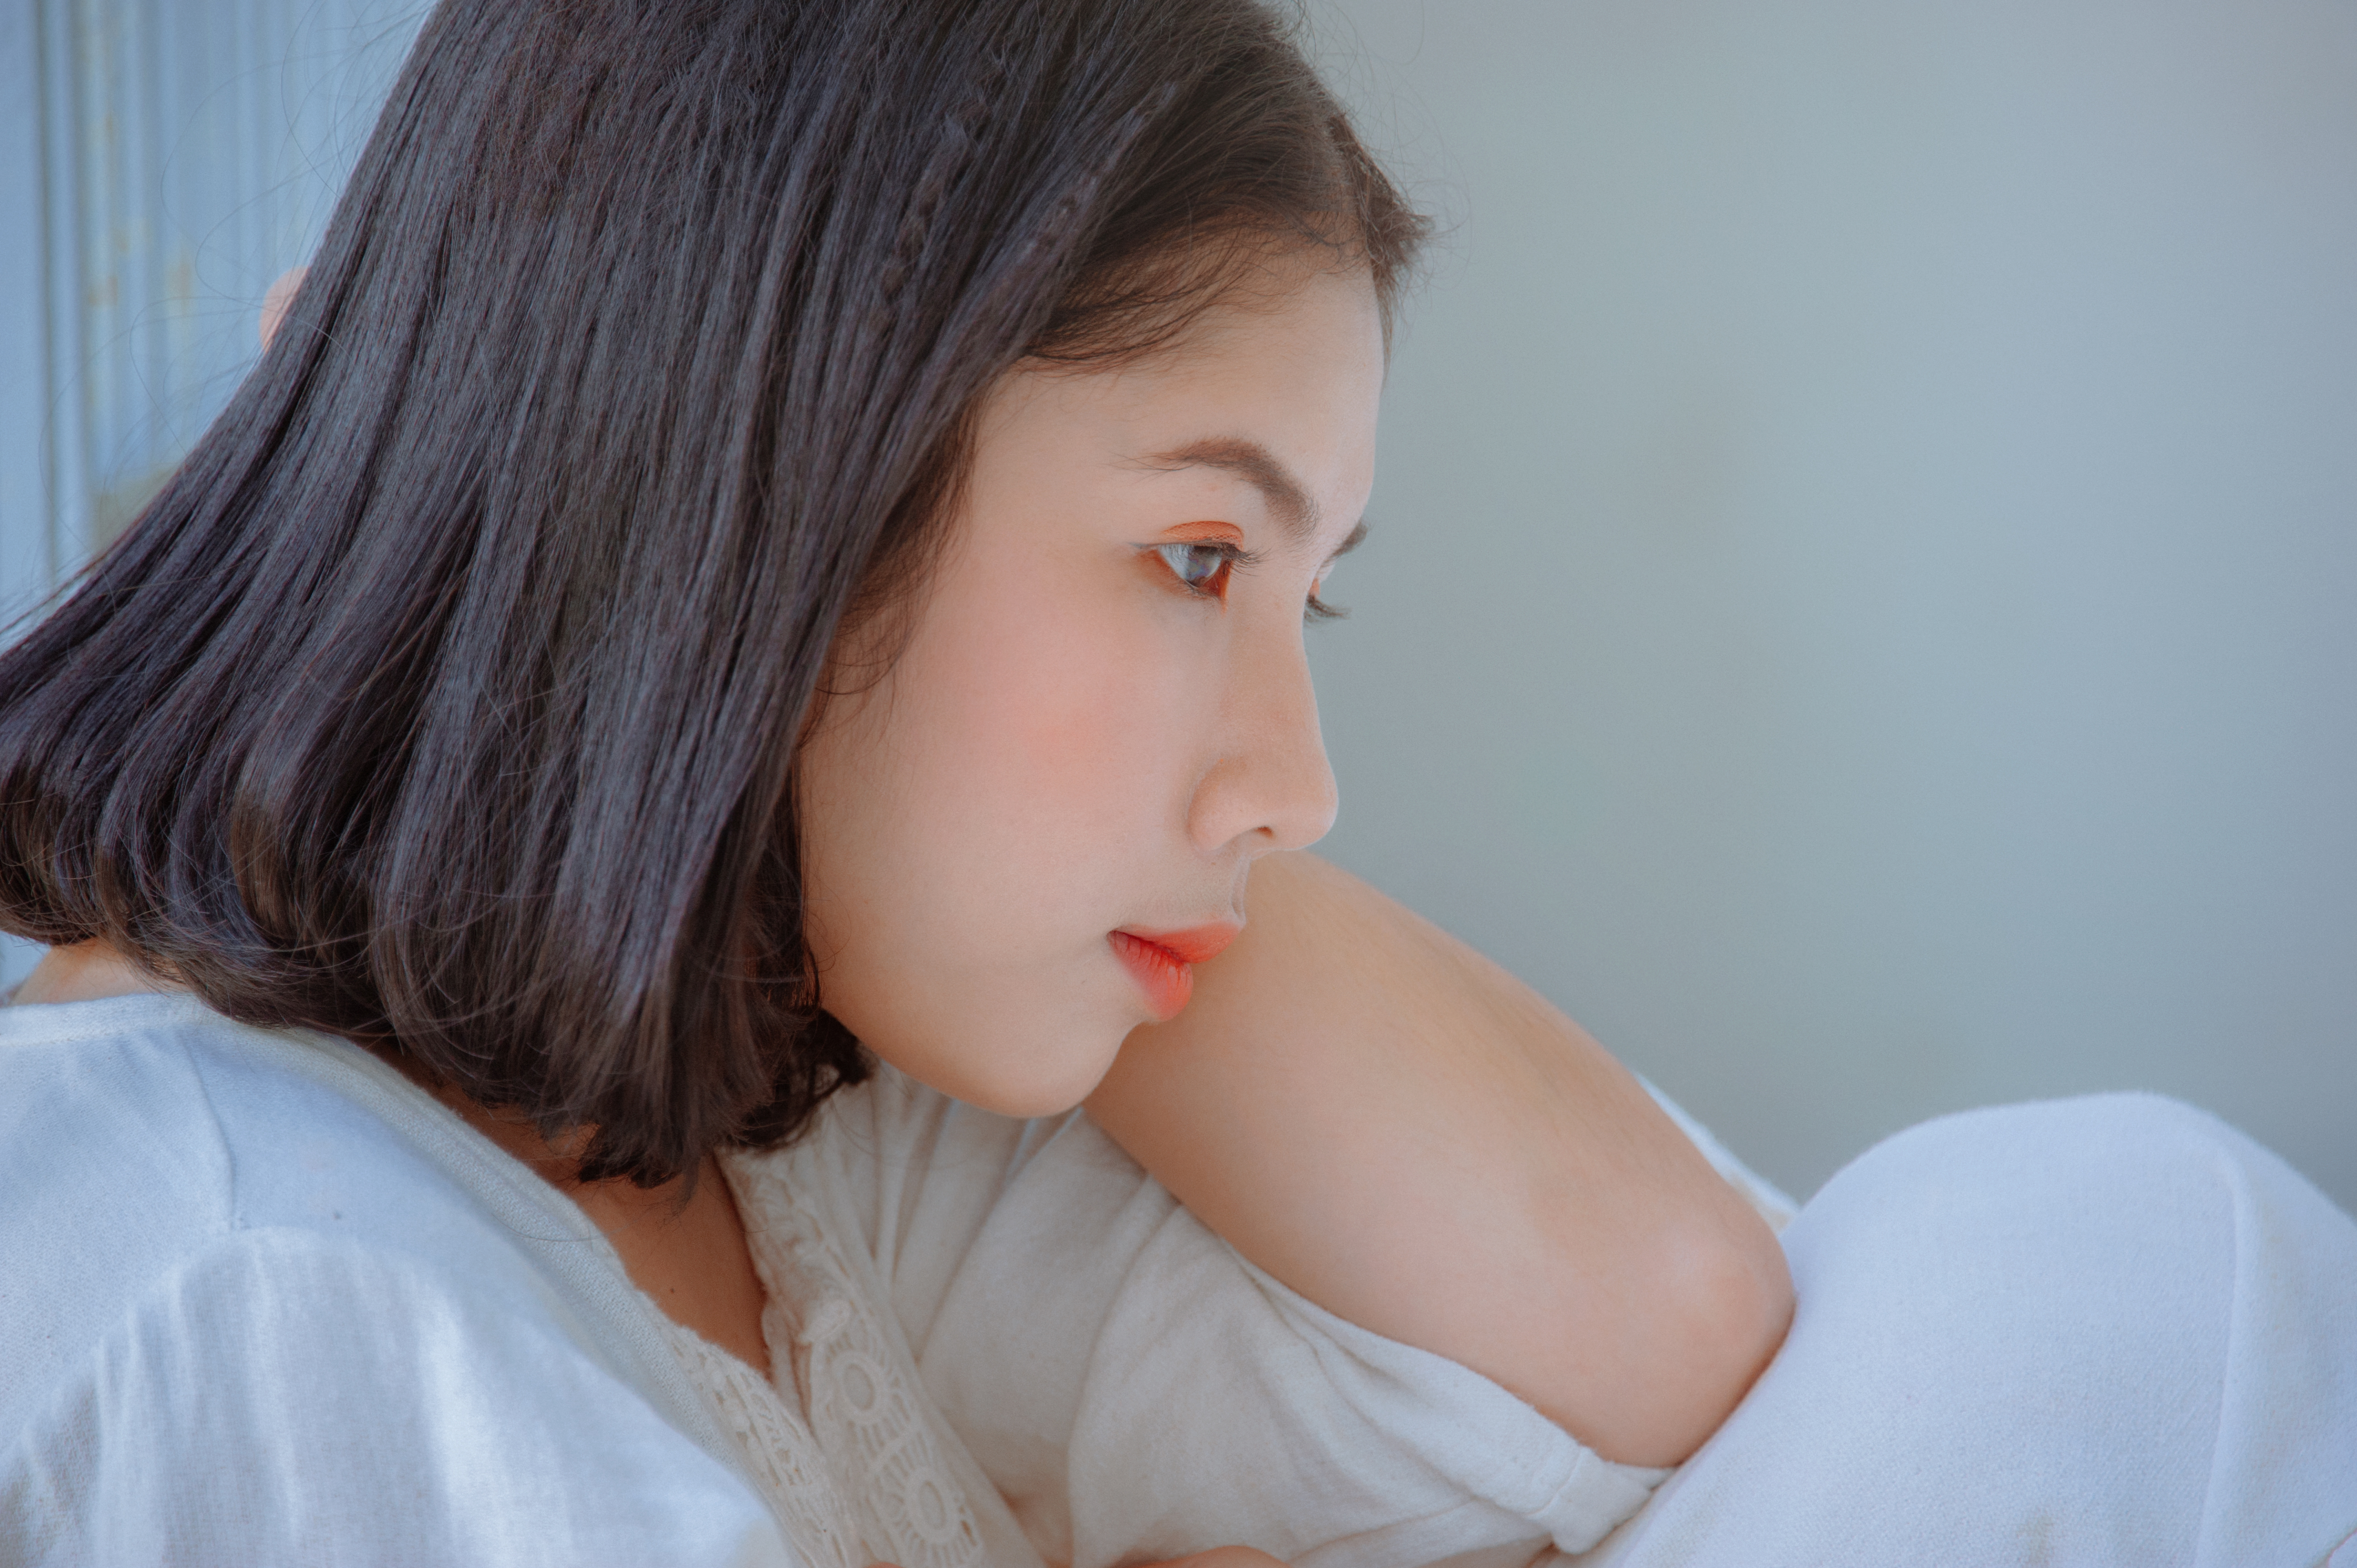
love, cute, portrait, beautiful, happy, girl, art, skin, beauty, nose, shoulder, forehead, black hair, lip, neck, child, long hair, brown hair